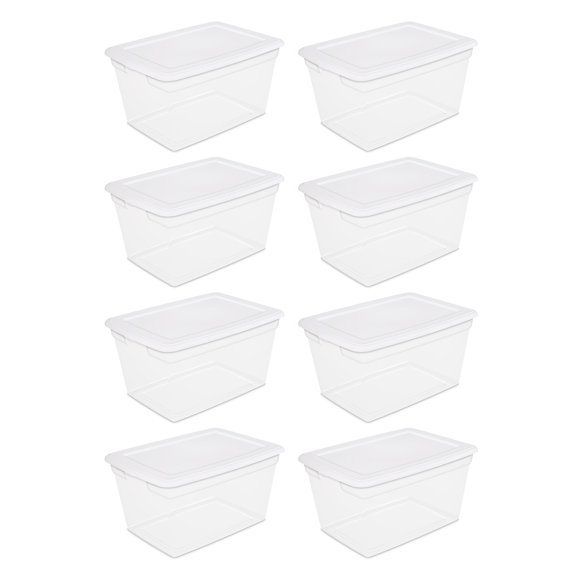
Label: plastic